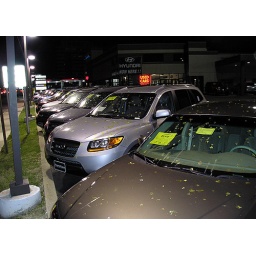
Dirty cars at a car lot in Rockville, Md.